René Arthaud

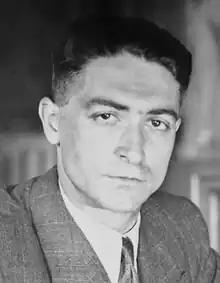
Arthaud in 1946

René Arthaud (20 September 1915 - 21 July 2007) was a French politician. He served as a member of the National Assembly from 1946 to 1951, representing Vaucluse. He was also the Minister of Public Health from 24 June 1946 to 16 December 1946.